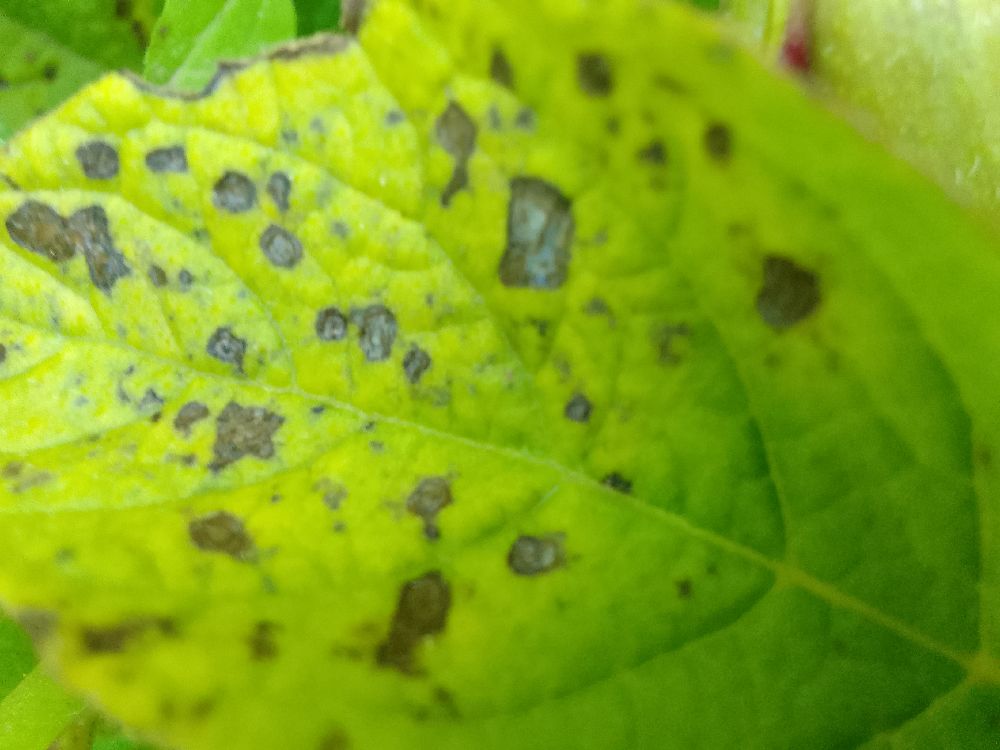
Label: Early blight